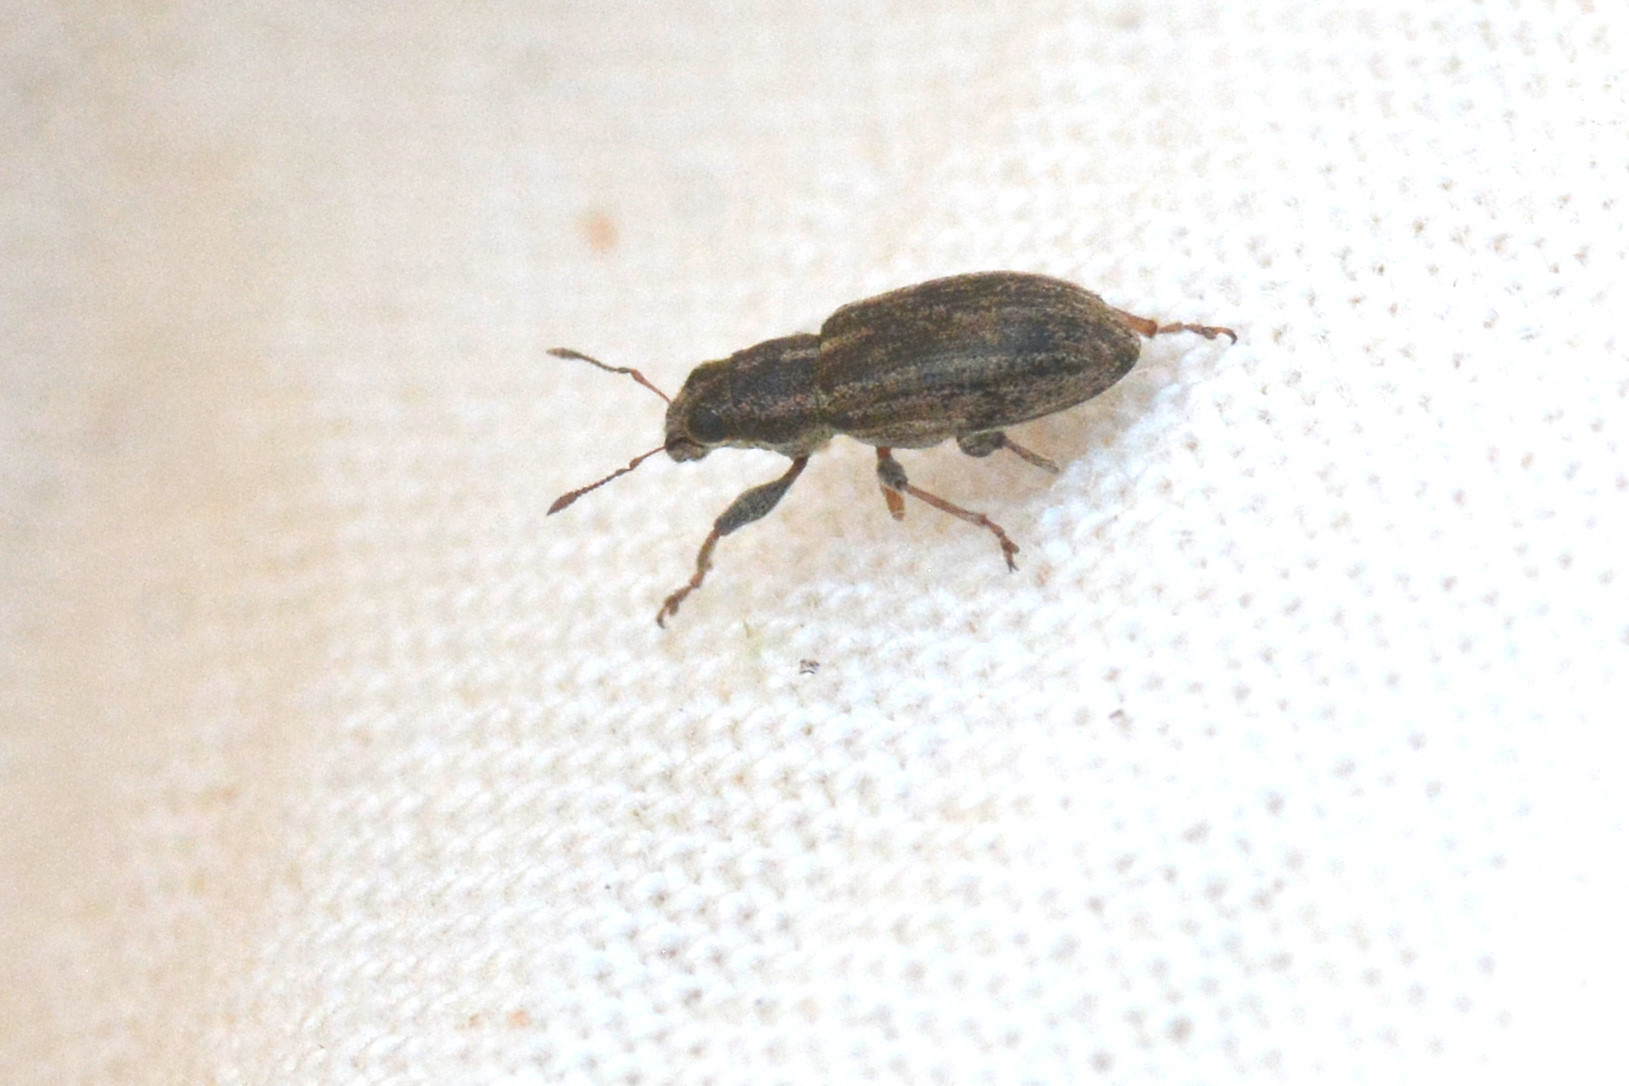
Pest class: pea_leaf_weevil